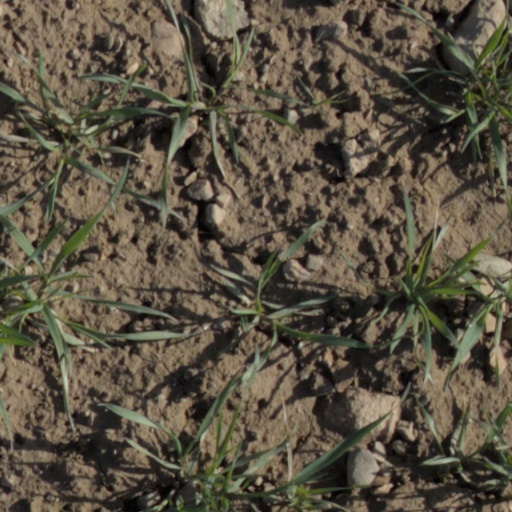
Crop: wheat